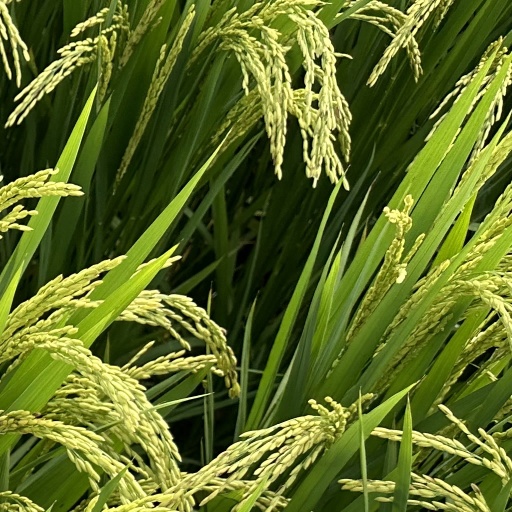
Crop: rice